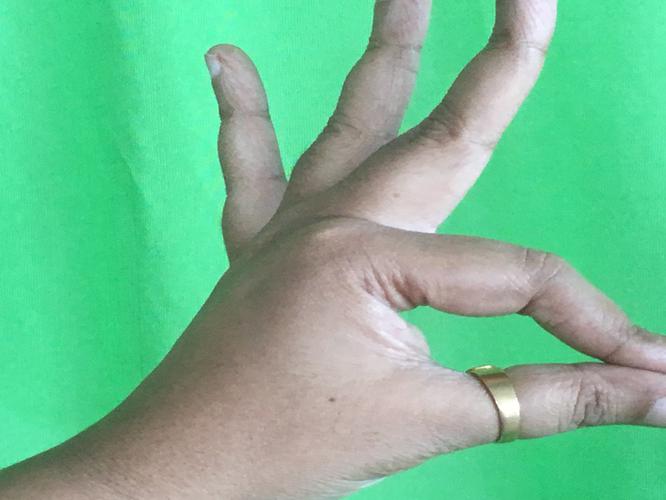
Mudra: Hamsasyam
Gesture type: single_hand